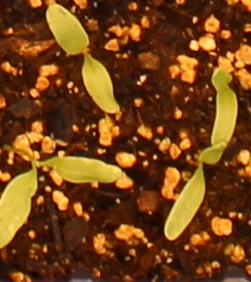
Label: Sugar beet